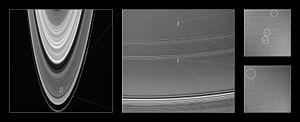
Les satellites naturels de Saturne sont les corps naturellement en orbite autour de la planète Saturne. À l'heure actuelle, quatre-vingt-deux de ces entités ont été observées, auxquels on peut ajouter plus de cent cinquante hélices dans les anneaux suspectées d'être causées par des lunes mineures non observées directement. Parmi les quatre-vingt-deux premiers satellites, l'existence de cinquante-trois est suffisamment confirmée pour qu'ils soient nommés individuellement alors que les vingt-neuf autres n'ont encore qu'une désignation temporaire. L'existence de trois satellites supplémentaires est particulièrement remise en question. Les satellites de Saturne ont des tailles très variées. Il existe de petites lunes de moins d'un kilomètre de diamètre, mais aussi Titan, plus grand que la planète Mercure. Parmi les satellites recensés, treize ont un diamètre de plus de cinquante kilomètres.